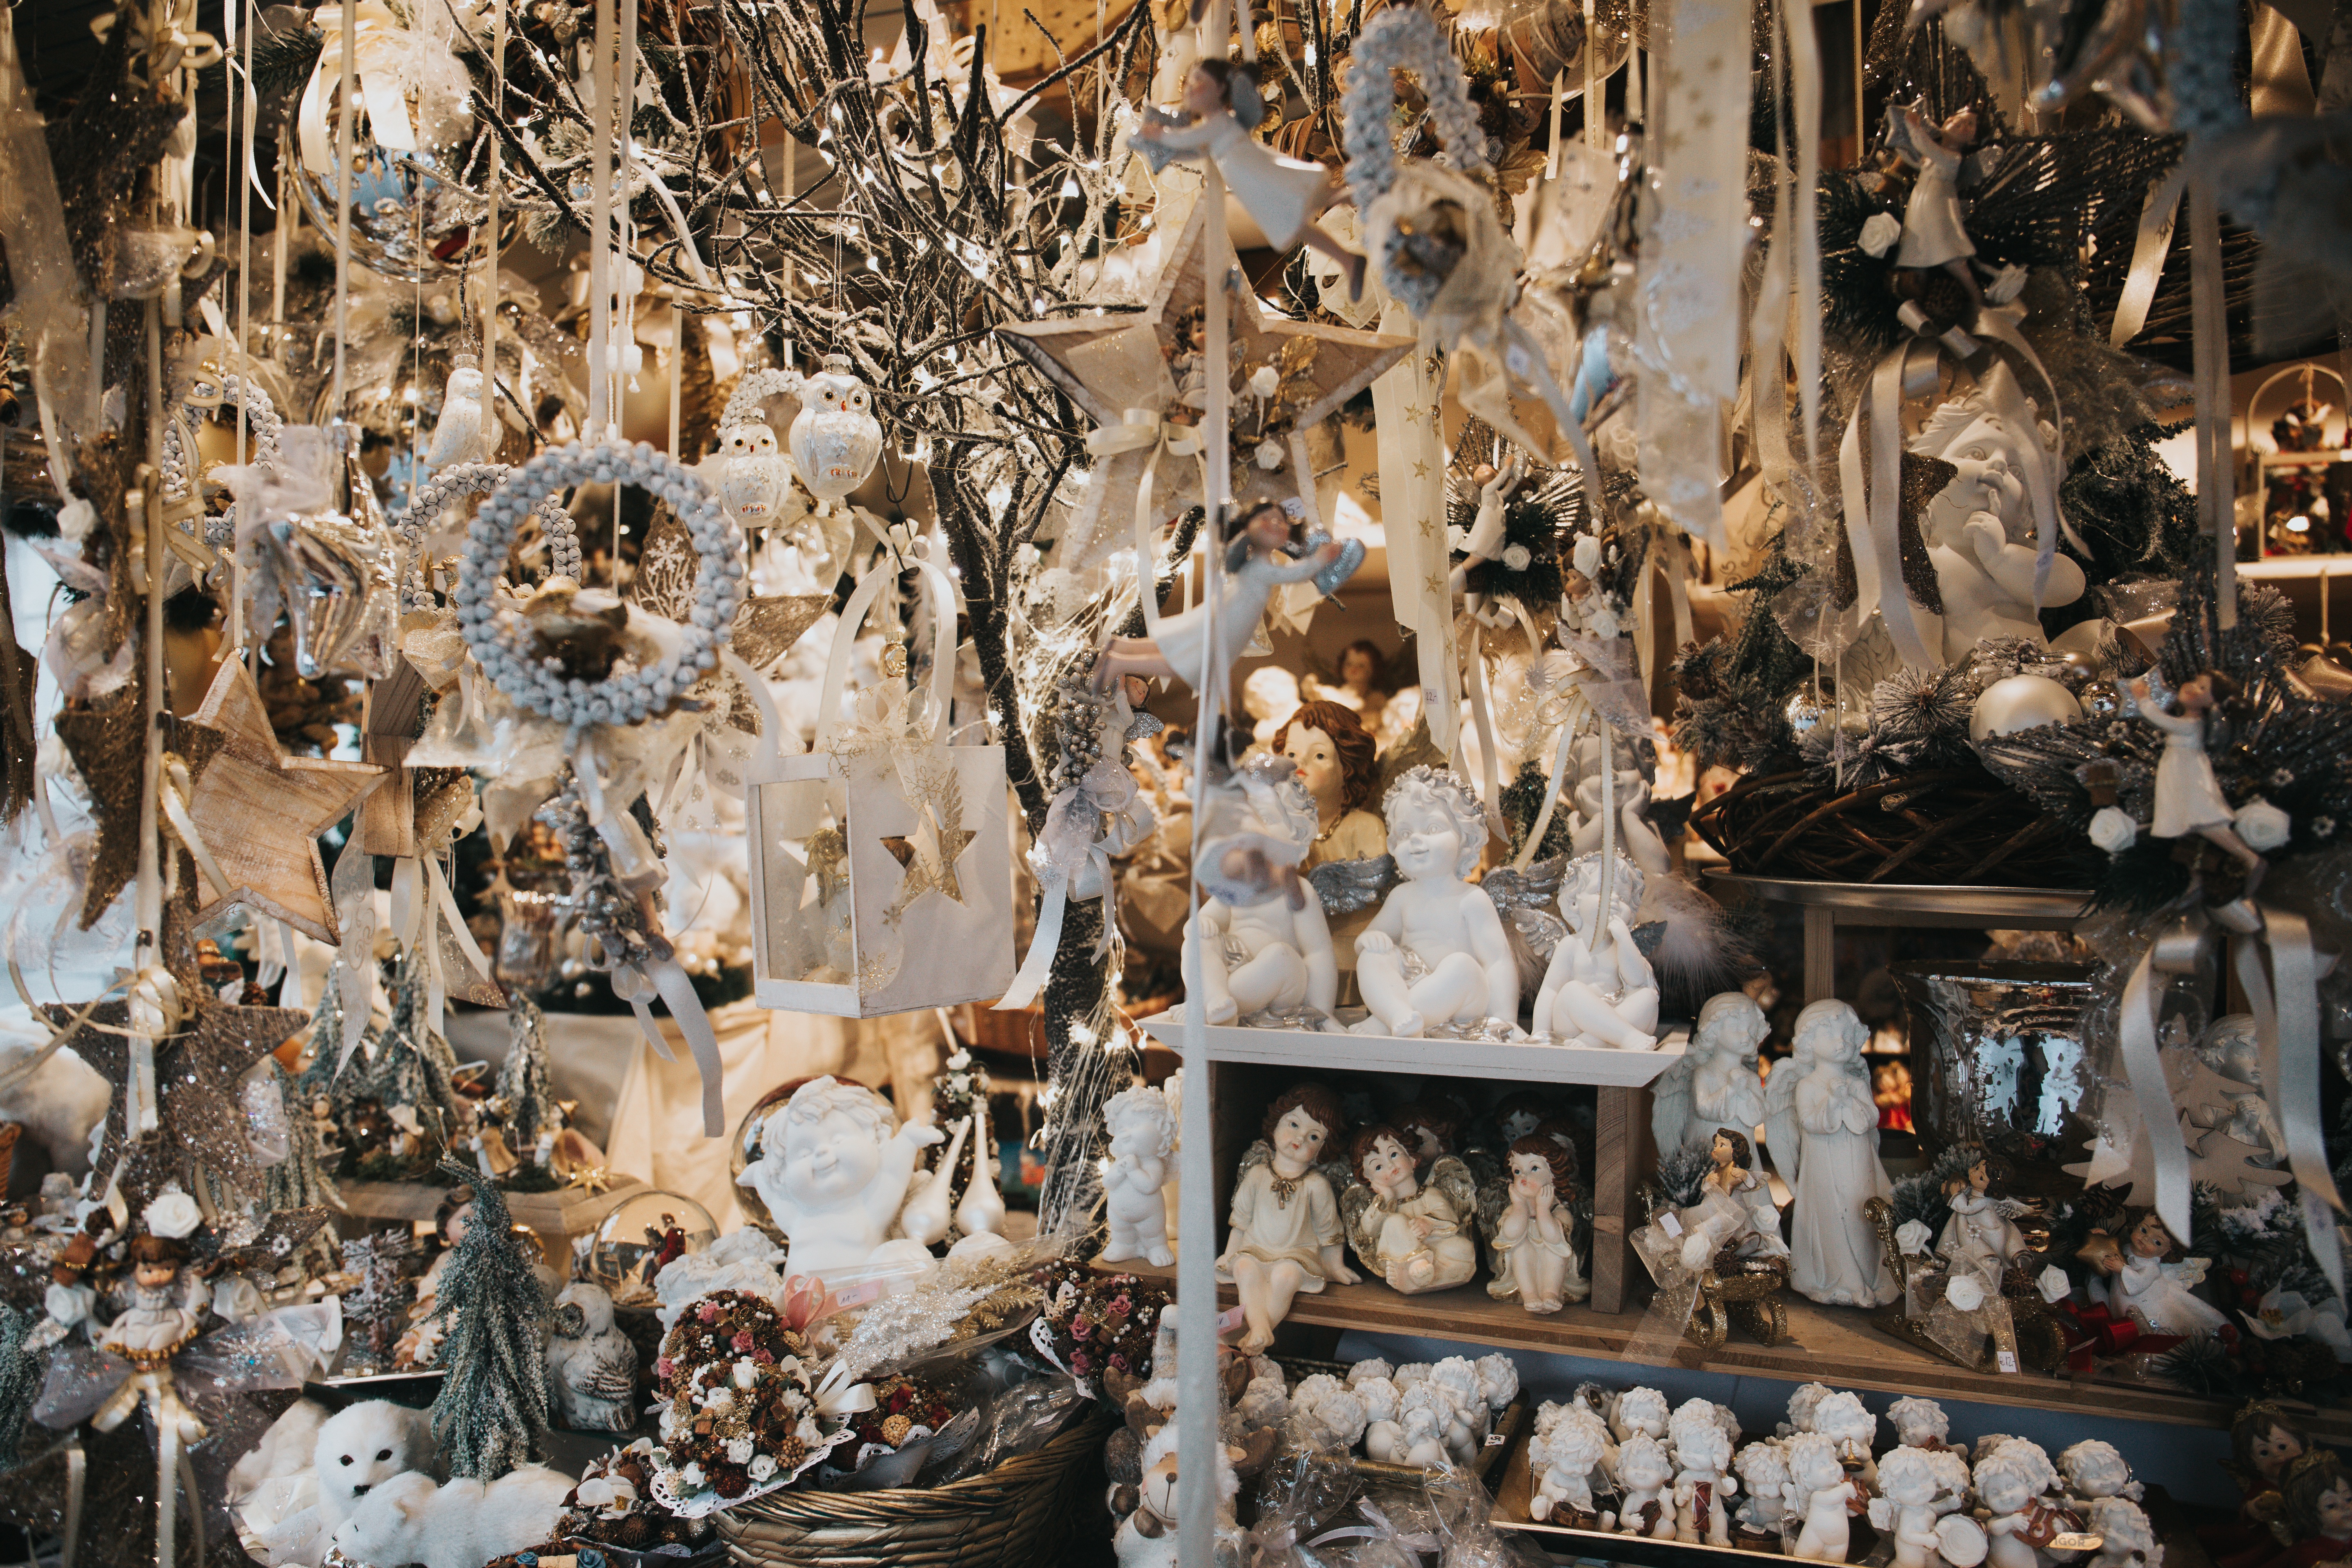
lighting, christmas decoration, display window, ancient history